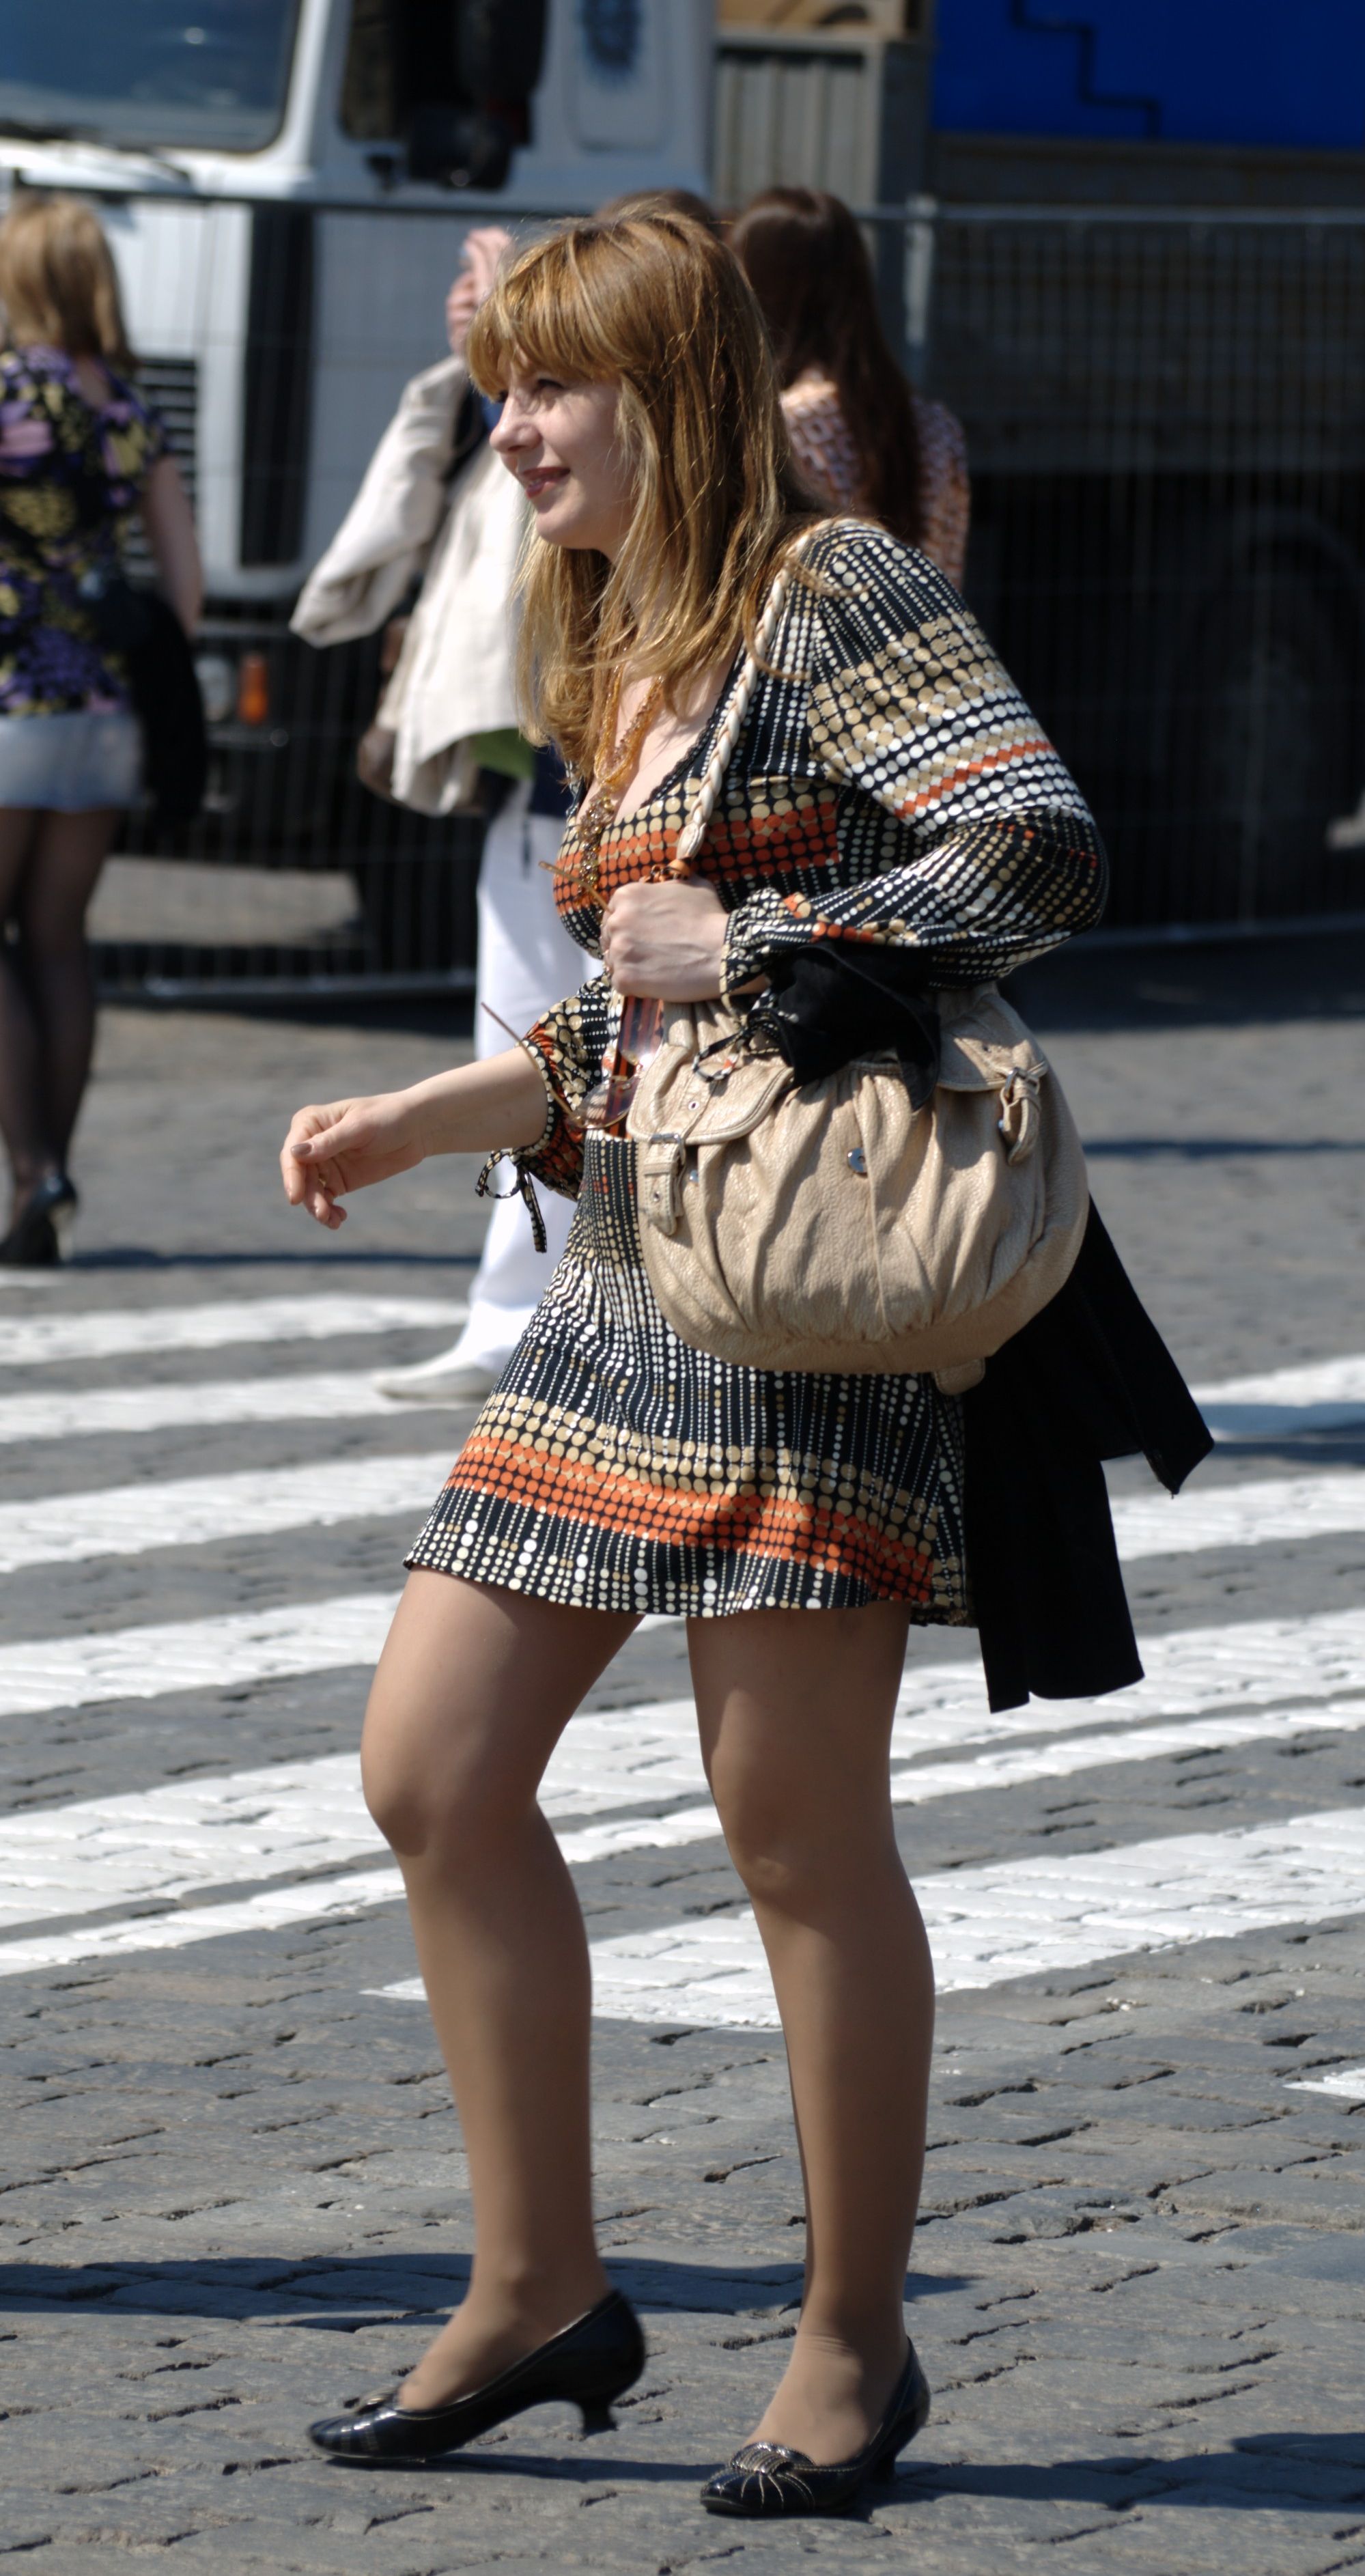
people, girl, woman, road, street, city, leg, model, spring, fashion, nikon, clothing, lady, candid, girls, cool image, dress, infrastructure, footwear, beauty, moscow, blond, russia, d80, costume, moskau, nikond80, moscou